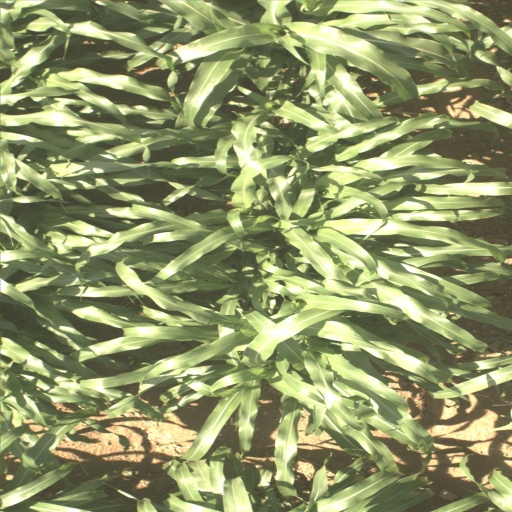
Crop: sorghum